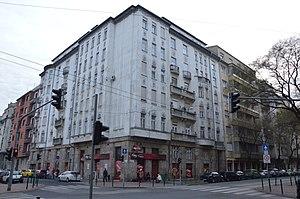
Újlipótváros est un quartier de Budapest, situé dans le 13ᵉ arrondissement. Avant 1950, il faisait partie du 5ᵉ arrondissement et constituait la partie nord de Lipótváros.